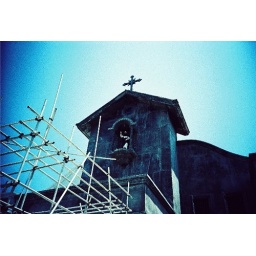
9th station. This church was under construction, and nobody was visiting it. It has beautiful stained glass windows